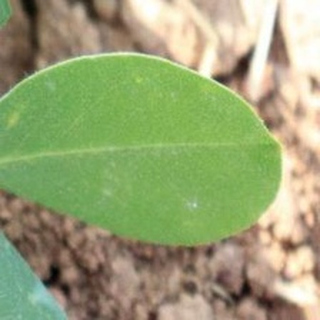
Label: healthy_groundnut